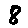
Label: 8